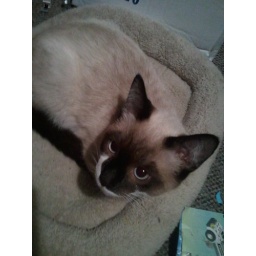
Stupid cat actually sitting in his cat bed